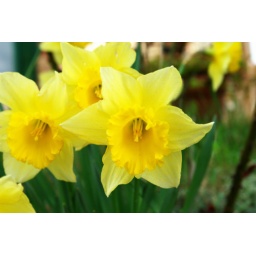
A flower of narcissus, taken on a road from Corsignano to Buonoconvento in Tuscany.